New Brighton Area School District

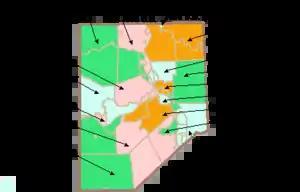

The New Brighton Area School District is a suburban public school district located in Beaver County, Pennsylvania. It serves the boroughs of New Brighton, Pulaski, and Fallston, and the township of Daugherty. New Brighton Area School District encompasses approximately . According to 2000 federal census data, the district serves a resident population of 12,065 people.